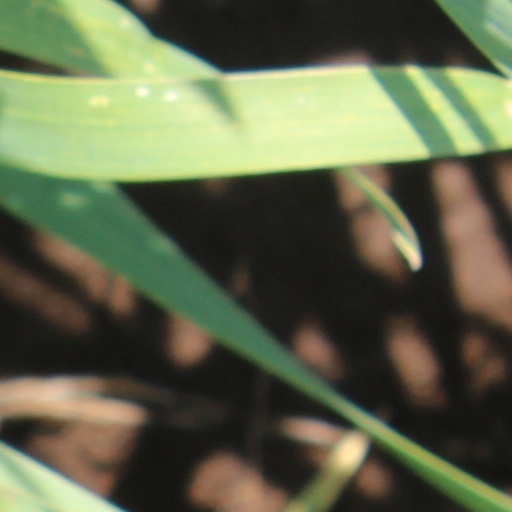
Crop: wheat